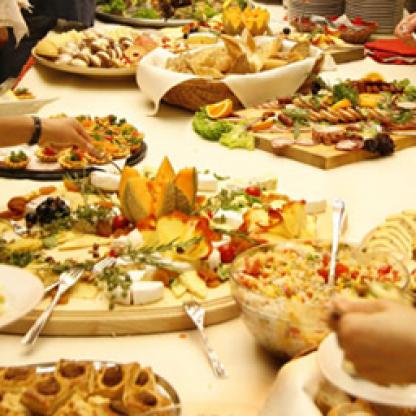
Scene: Indoor